Pepe Soriano

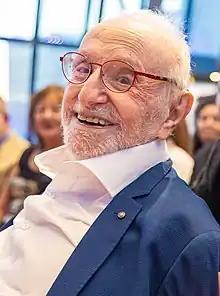
Soriano in 2023

José Carlos "Pepe" Soriano (25 September 1929 – 13 September 2023) was an Argentine actor, director, and playwright.